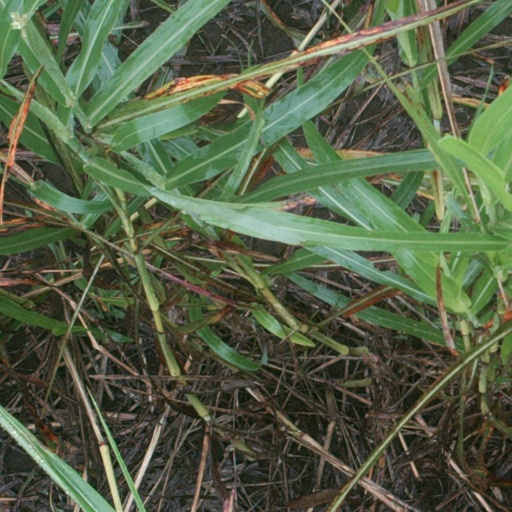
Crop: sorghum